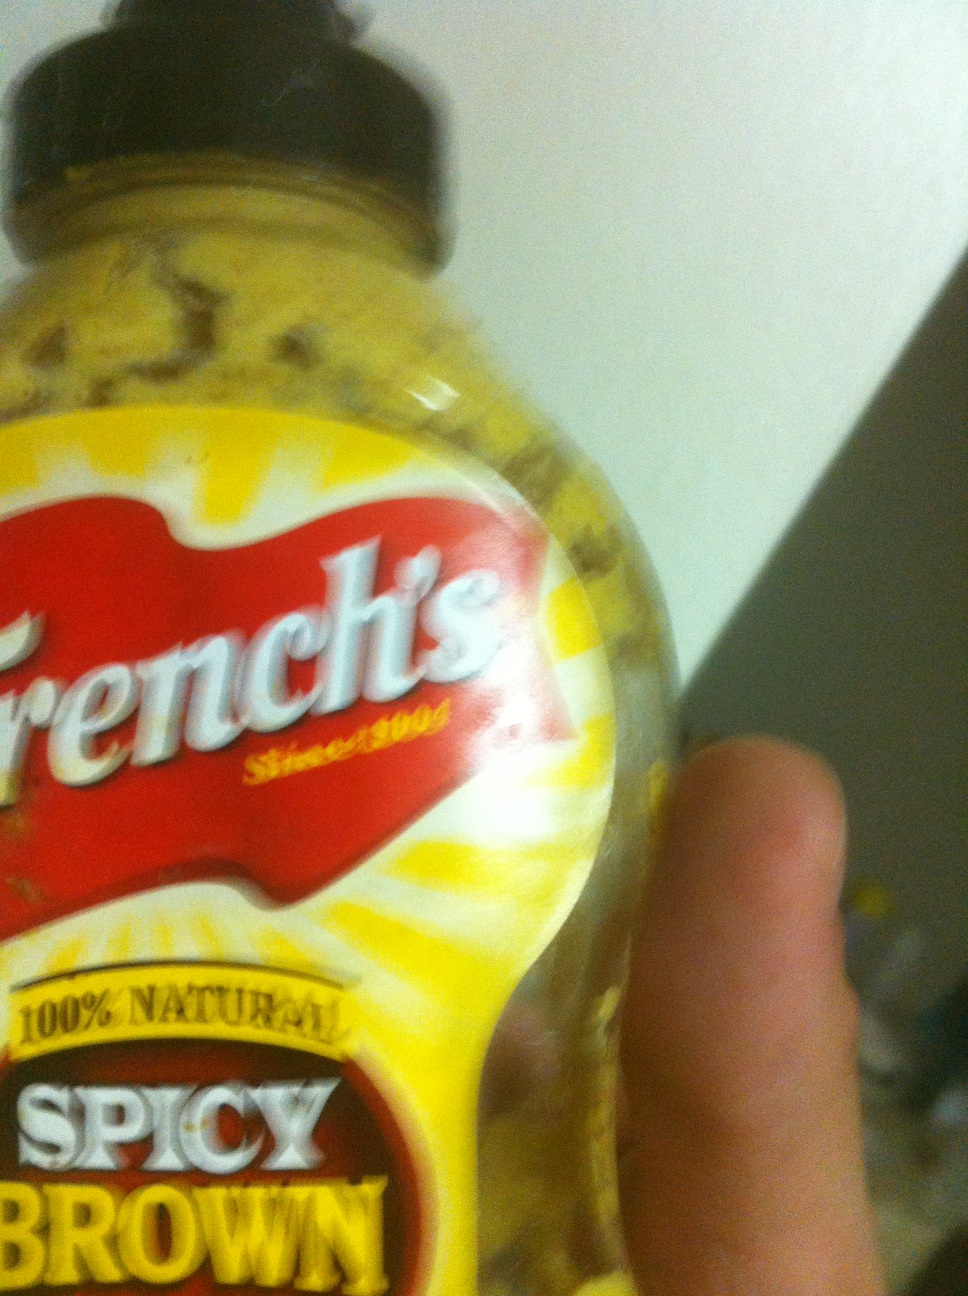Question: What is the expiration date on this mustard?
Answer: unanswerable